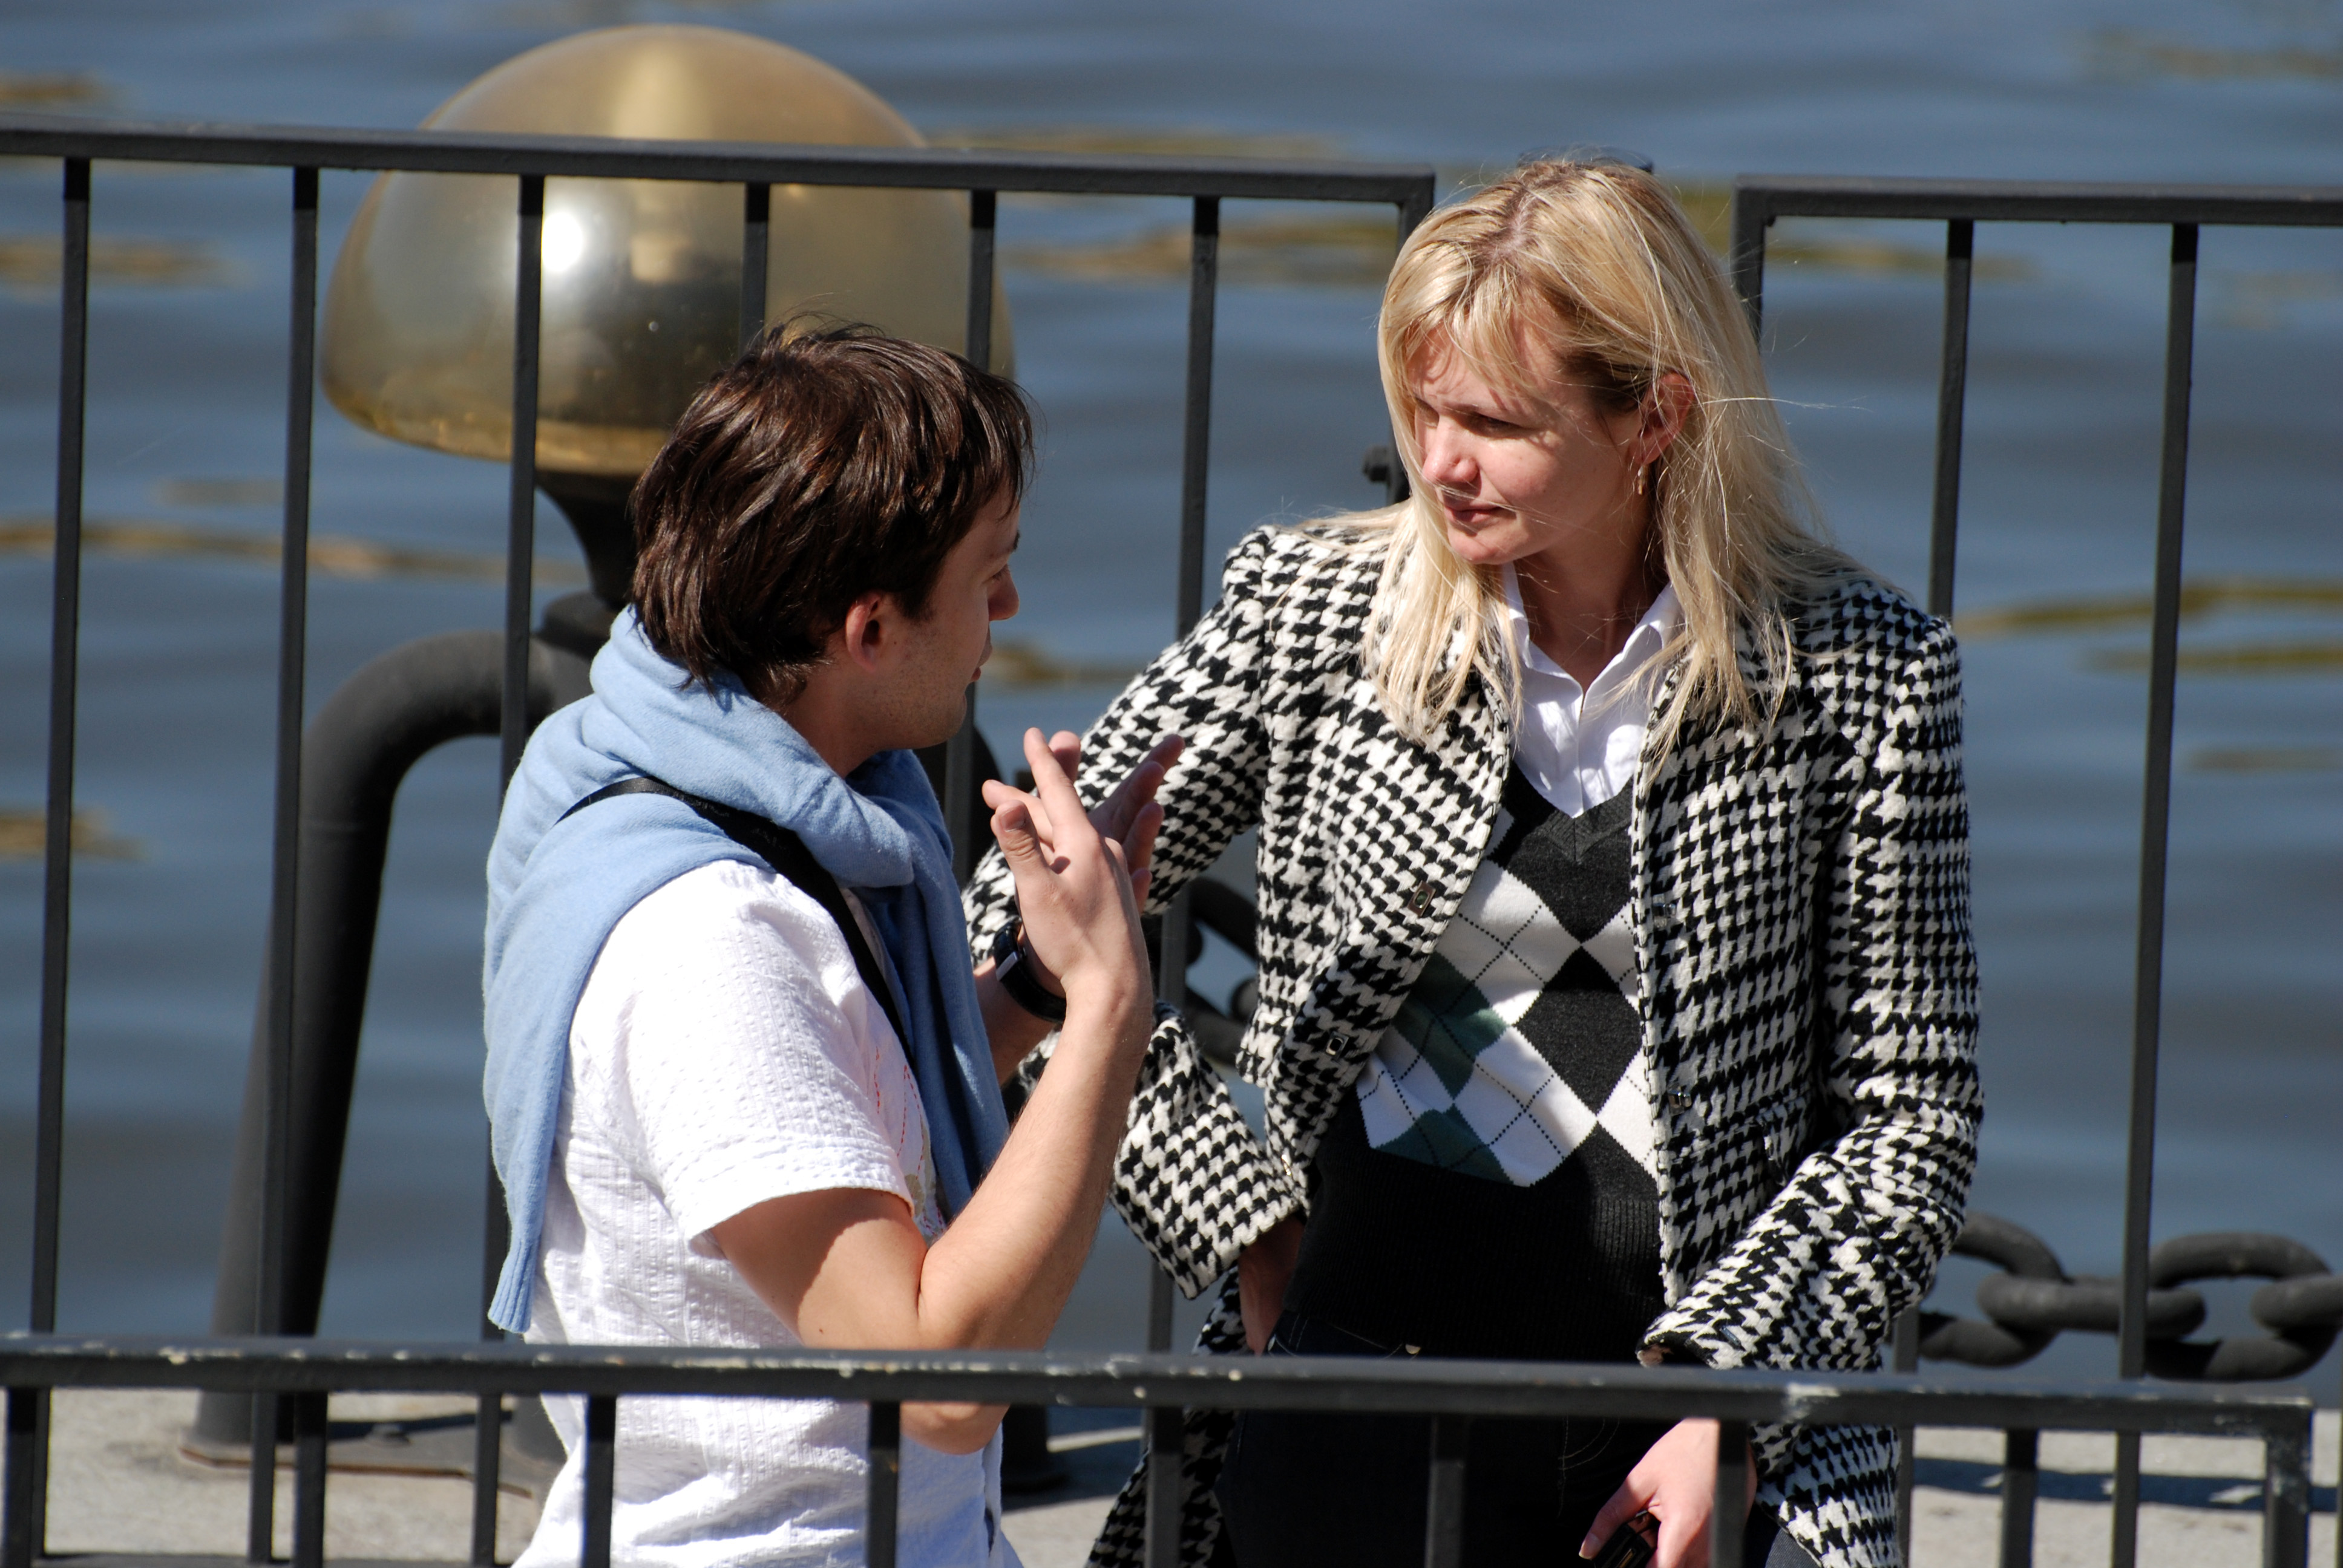
people, spring, nikon, ceremony, d80, nikond80